Minneapolis

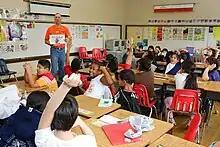
Dual language science outreach at Emerson, one of nine magnet elementary schools

Exhibits at Mill City Museum feature the city's history of flour milling. The Bakken, formerly known as the Bakken Library and Museum of Electricity in Life, shifted focus in 2016 from electricity and magnetism to invention and innovation, and in 2020 opened a new entrance on Bde Maka Ska. Hennepin History Museum is housed in a former mansion. Built of elaborate woodwork in 1875 and maintained today as a historic site, the little Minnehaha Depot was a stop on one of the first railroads built out of Minneapolis.